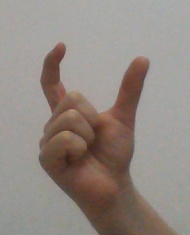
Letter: nun